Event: Nepal Earthquake
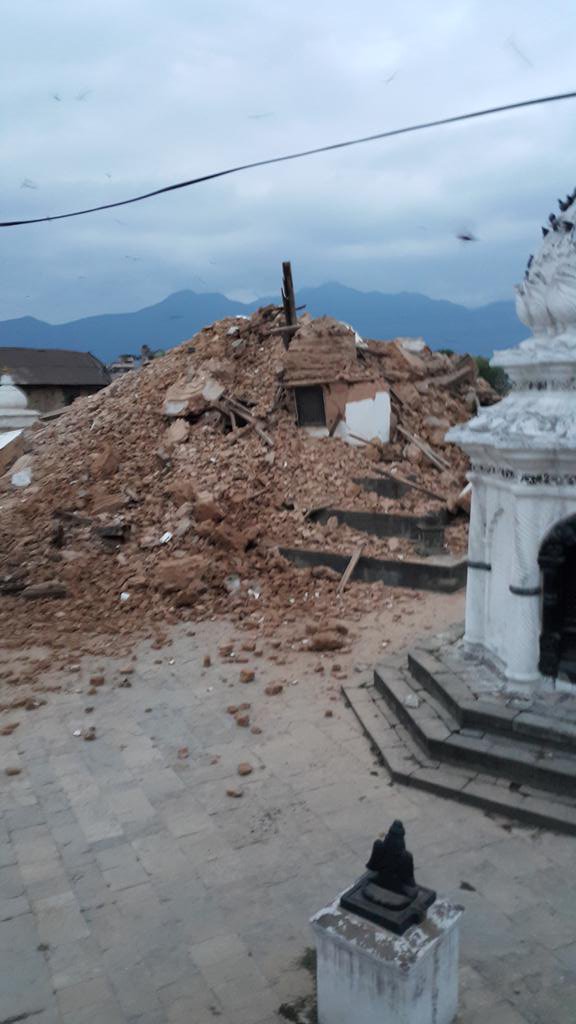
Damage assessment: damage